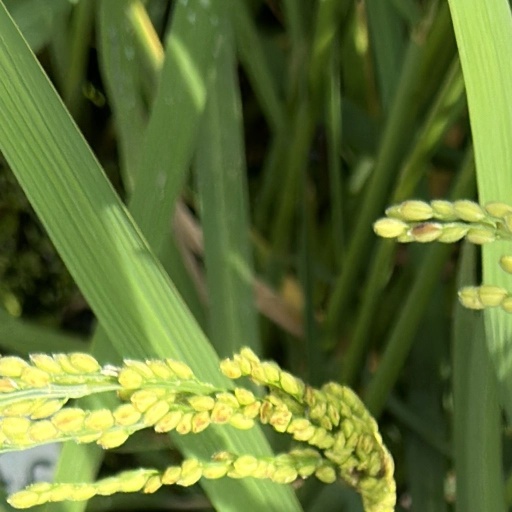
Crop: rice